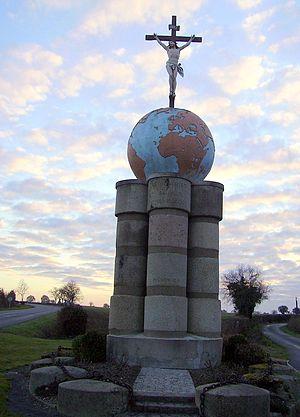
Le calvaire des rouleaux
Trémentines est une commune française située dans le département de Maine-et-Loire, en région Pays de la Loire.